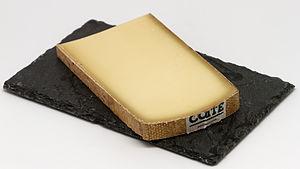
Mamirolle est une commune française située dans le département du Doubs en région Bourgogne-Franche-Comté.
Mouthier-Haute-Pierre est une commune française située dans le département du Doubs en région Bourgogne-Franche-Comté. Ses habitants sont appelés les Guilloux et Guillouses.